Anne Brunell

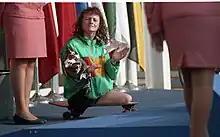
Anne Currie at a medal ceremony at the 1992 Barcelona, Spain Summer Paralympic Games.

Currie qualified for the 1992 Barcelona, Spain Summer Paralympic Games. Before embarking to Barcelona, Currie was commended in an address to the Australian Paralympic Federation Luncheon in Melbourne, Victoria by Leader of the Opposition John Hewson on the 30 June 1992. Hewson congratulated Currie for the physical barriers she had overcome and her contribution to Paralympic swimming. These Games were the first to implement a classification system based upon function rather than type of disability. The number of classifications dropped from 31 at the 1988 Seoul, Korea Paralympic Games to 10 at these Games. This ensured that Paralympic sport became fair, not equal. Currie was grouped into the S6 category which includes athletes with disabilities such as loss of two arms, short stature, and moderate coordination problems on one side of body.